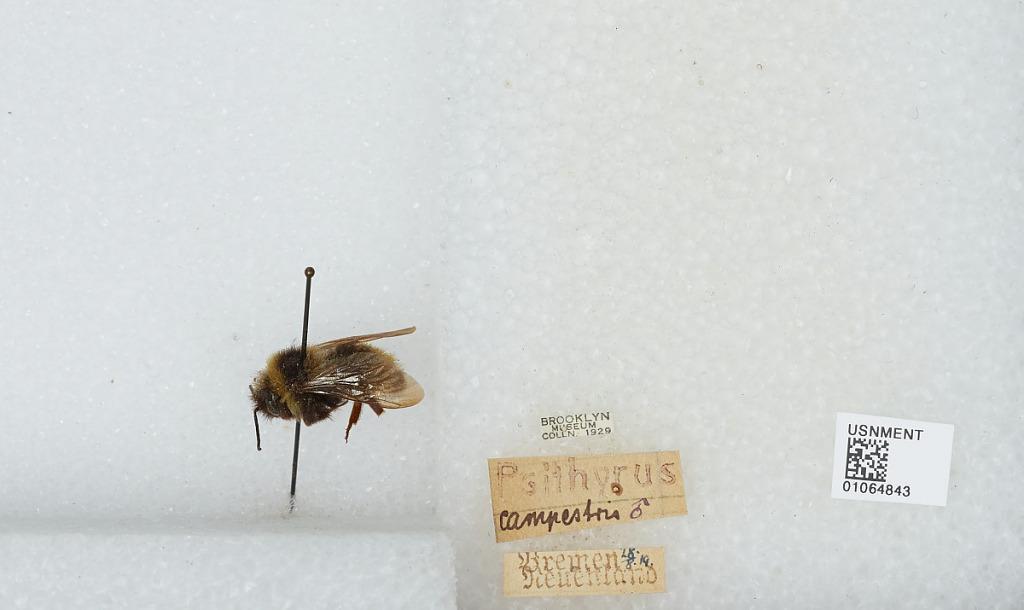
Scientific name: Bombus sp.
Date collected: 1919-8-28
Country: Germany
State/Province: Bremen
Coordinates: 53.0765, 8.79879